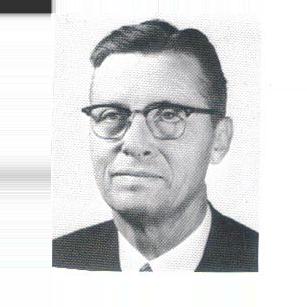
Age: 58